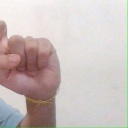
अक्षर: इ